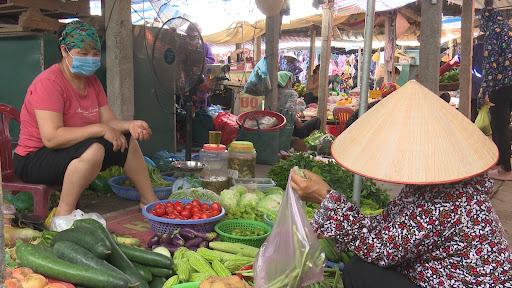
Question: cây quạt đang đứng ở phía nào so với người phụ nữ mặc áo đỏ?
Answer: cây quạt đang đứng ở phía bên trái so với người phụ nữ mặc áo đỏ